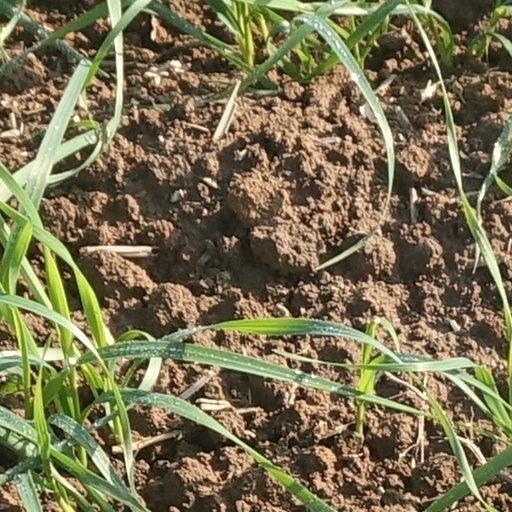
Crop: wheat